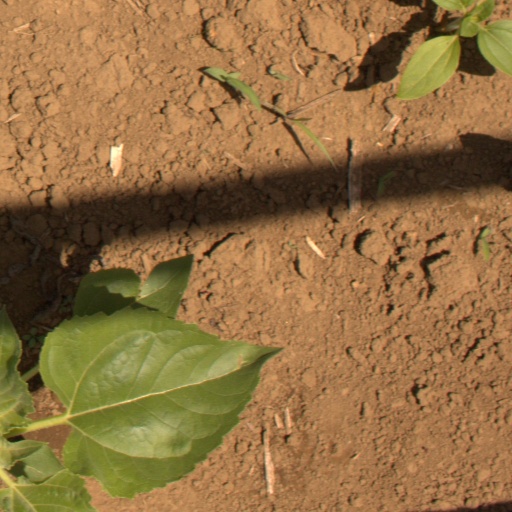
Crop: Jerusalem artichoke